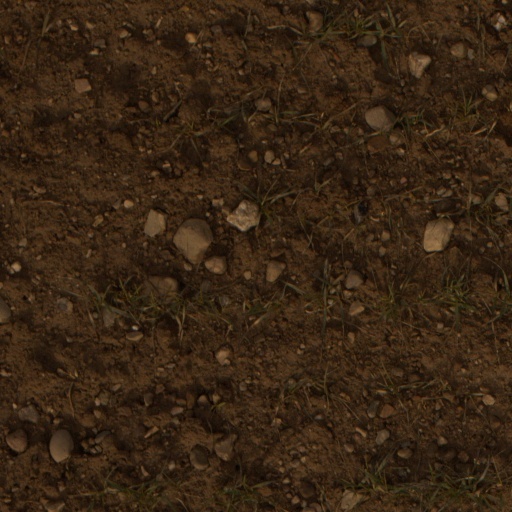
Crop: wheat